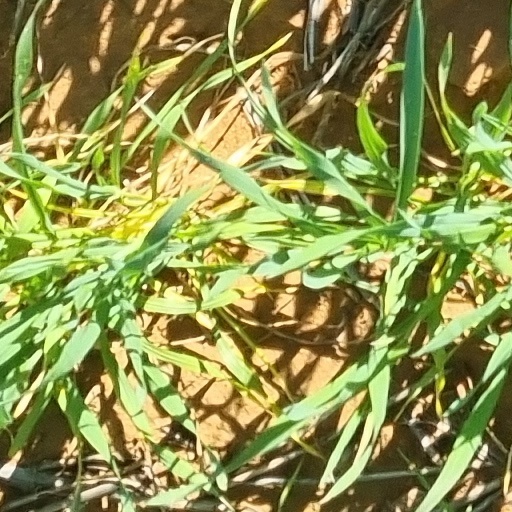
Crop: wheat